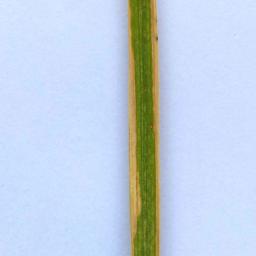
Label: Rice___Leaf_Blast